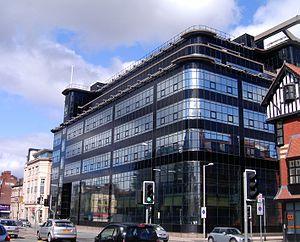
Le Daily Express est un tabloïd ultra-conservateur quotidien publié au Royaume-Uni. Il a été fondé en 1900. Depuis 1918, il a également une édition dominicale intitulée le Sunday Express, qui a sa propre rédaction.